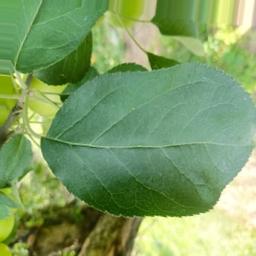
Label: Healthy